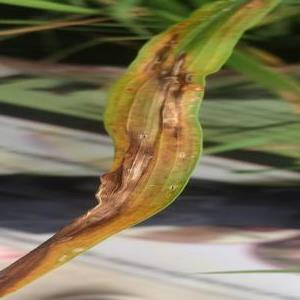
Disease: Blast